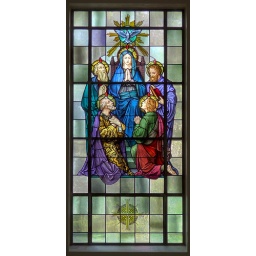
Mary Queen of Peace Roman Catholic Church, in Webster Groves, Missouri, USA - stained glass window of Pentecost.jpg